Ecuadorian Institute of Social Security

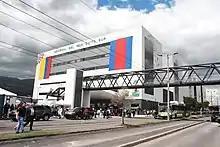

The Ecuadorian Social Security Institute (Spanish: "Instituto Ecuatoriano de Seguridad Social (IESS)"), is an autonomous entity that is part of the social security system of Ecuador and is responsible for implementing the mandatory universal insurance, according to the Constitution of the Republic, in force since 2008.